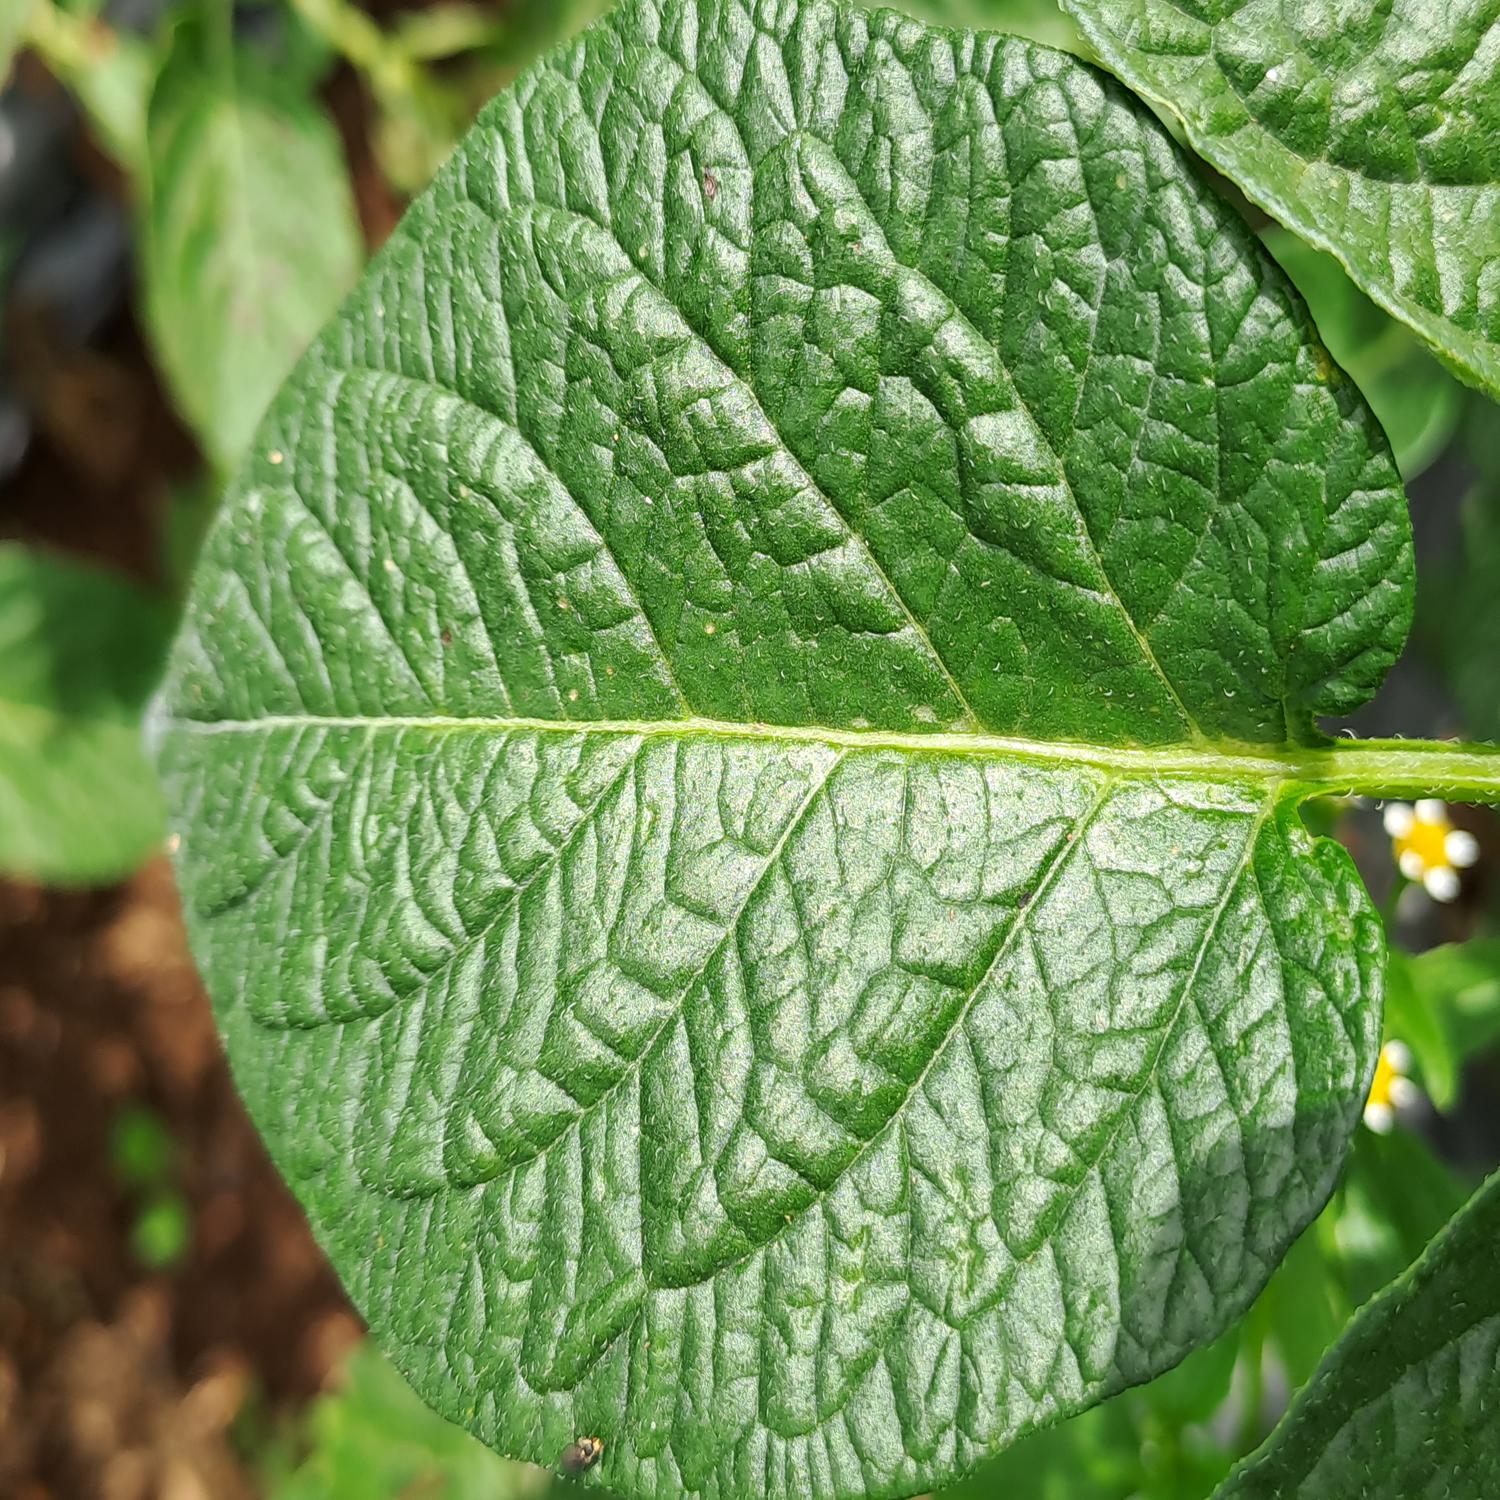
Label: Healthy